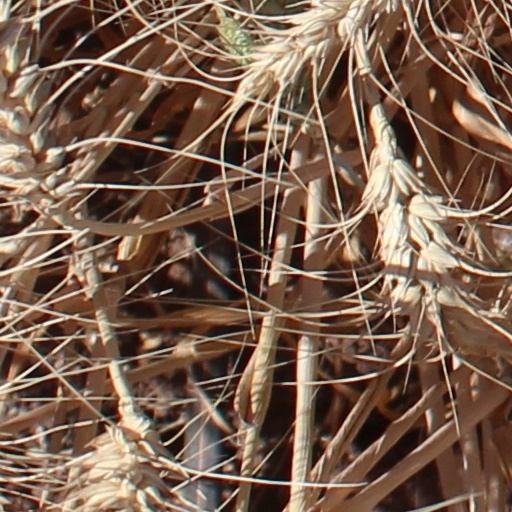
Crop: wheat